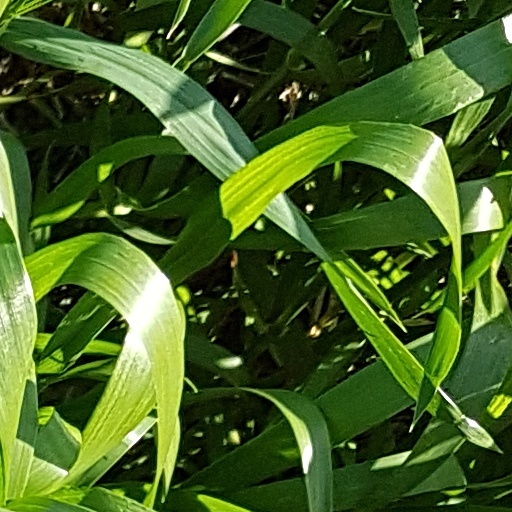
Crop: wheat